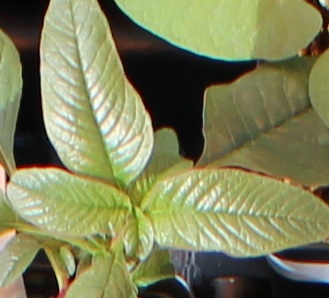
Label: Waterhemp